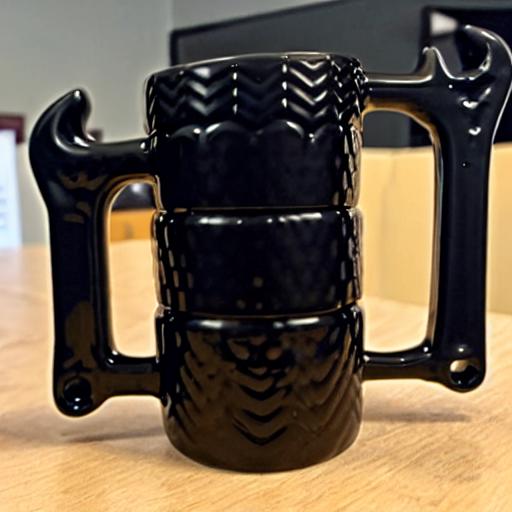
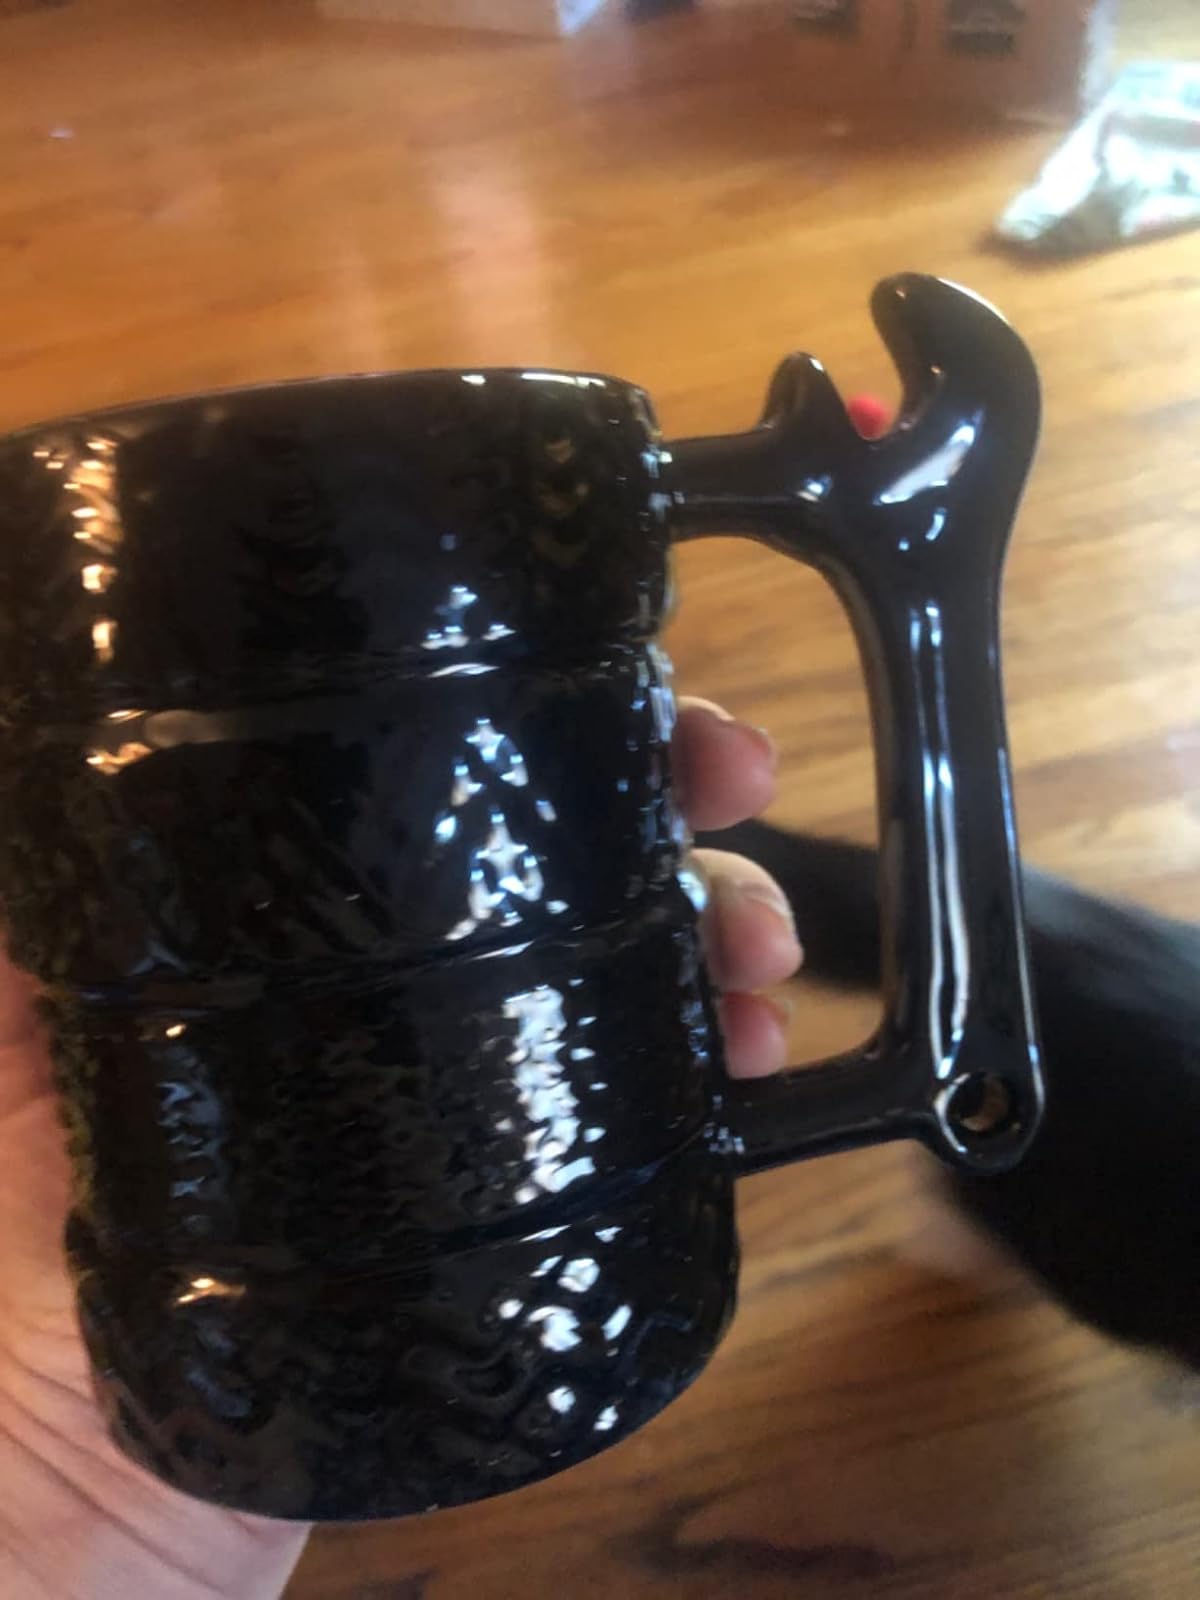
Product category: items_mug
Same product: no